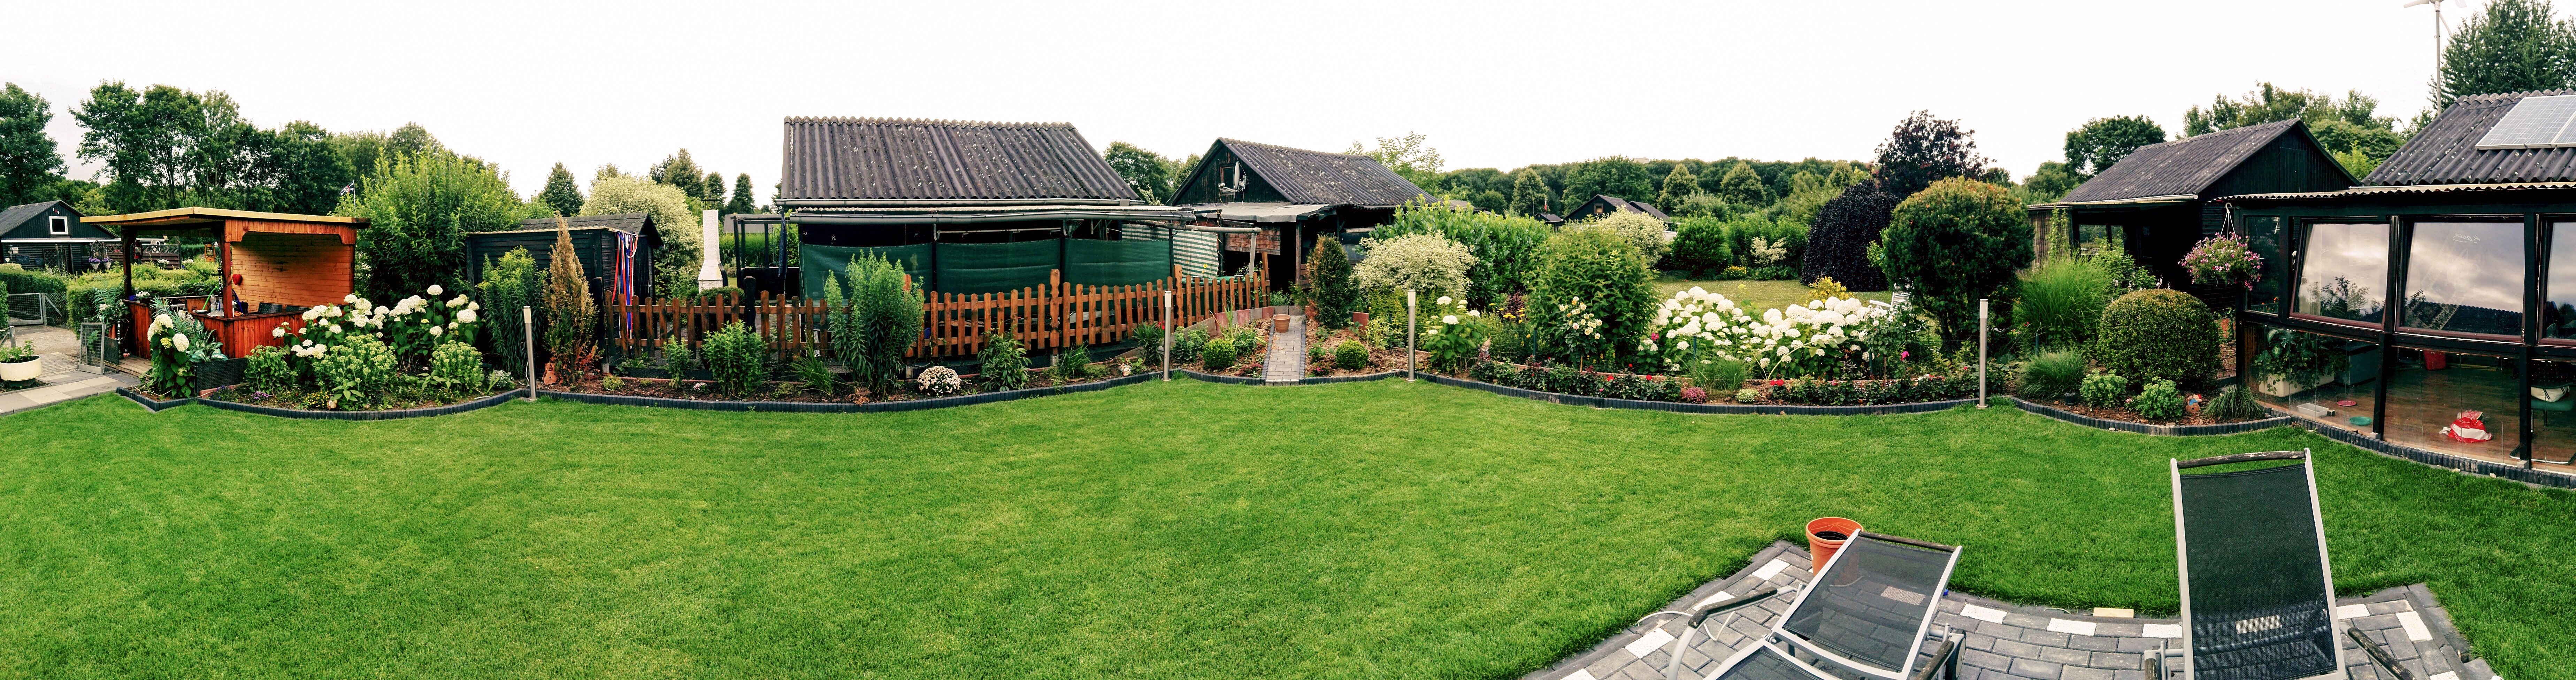
grass, lawn, meadow, mansion, backyard, property, garden, estate, rush, real estate, allotment, residential area, garden houses, human settlement